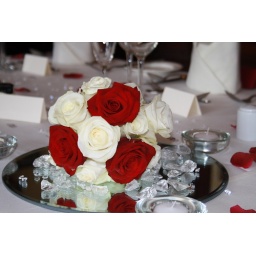
Use a bridesmaid bouquet as a table decoration by Passion for Flowers